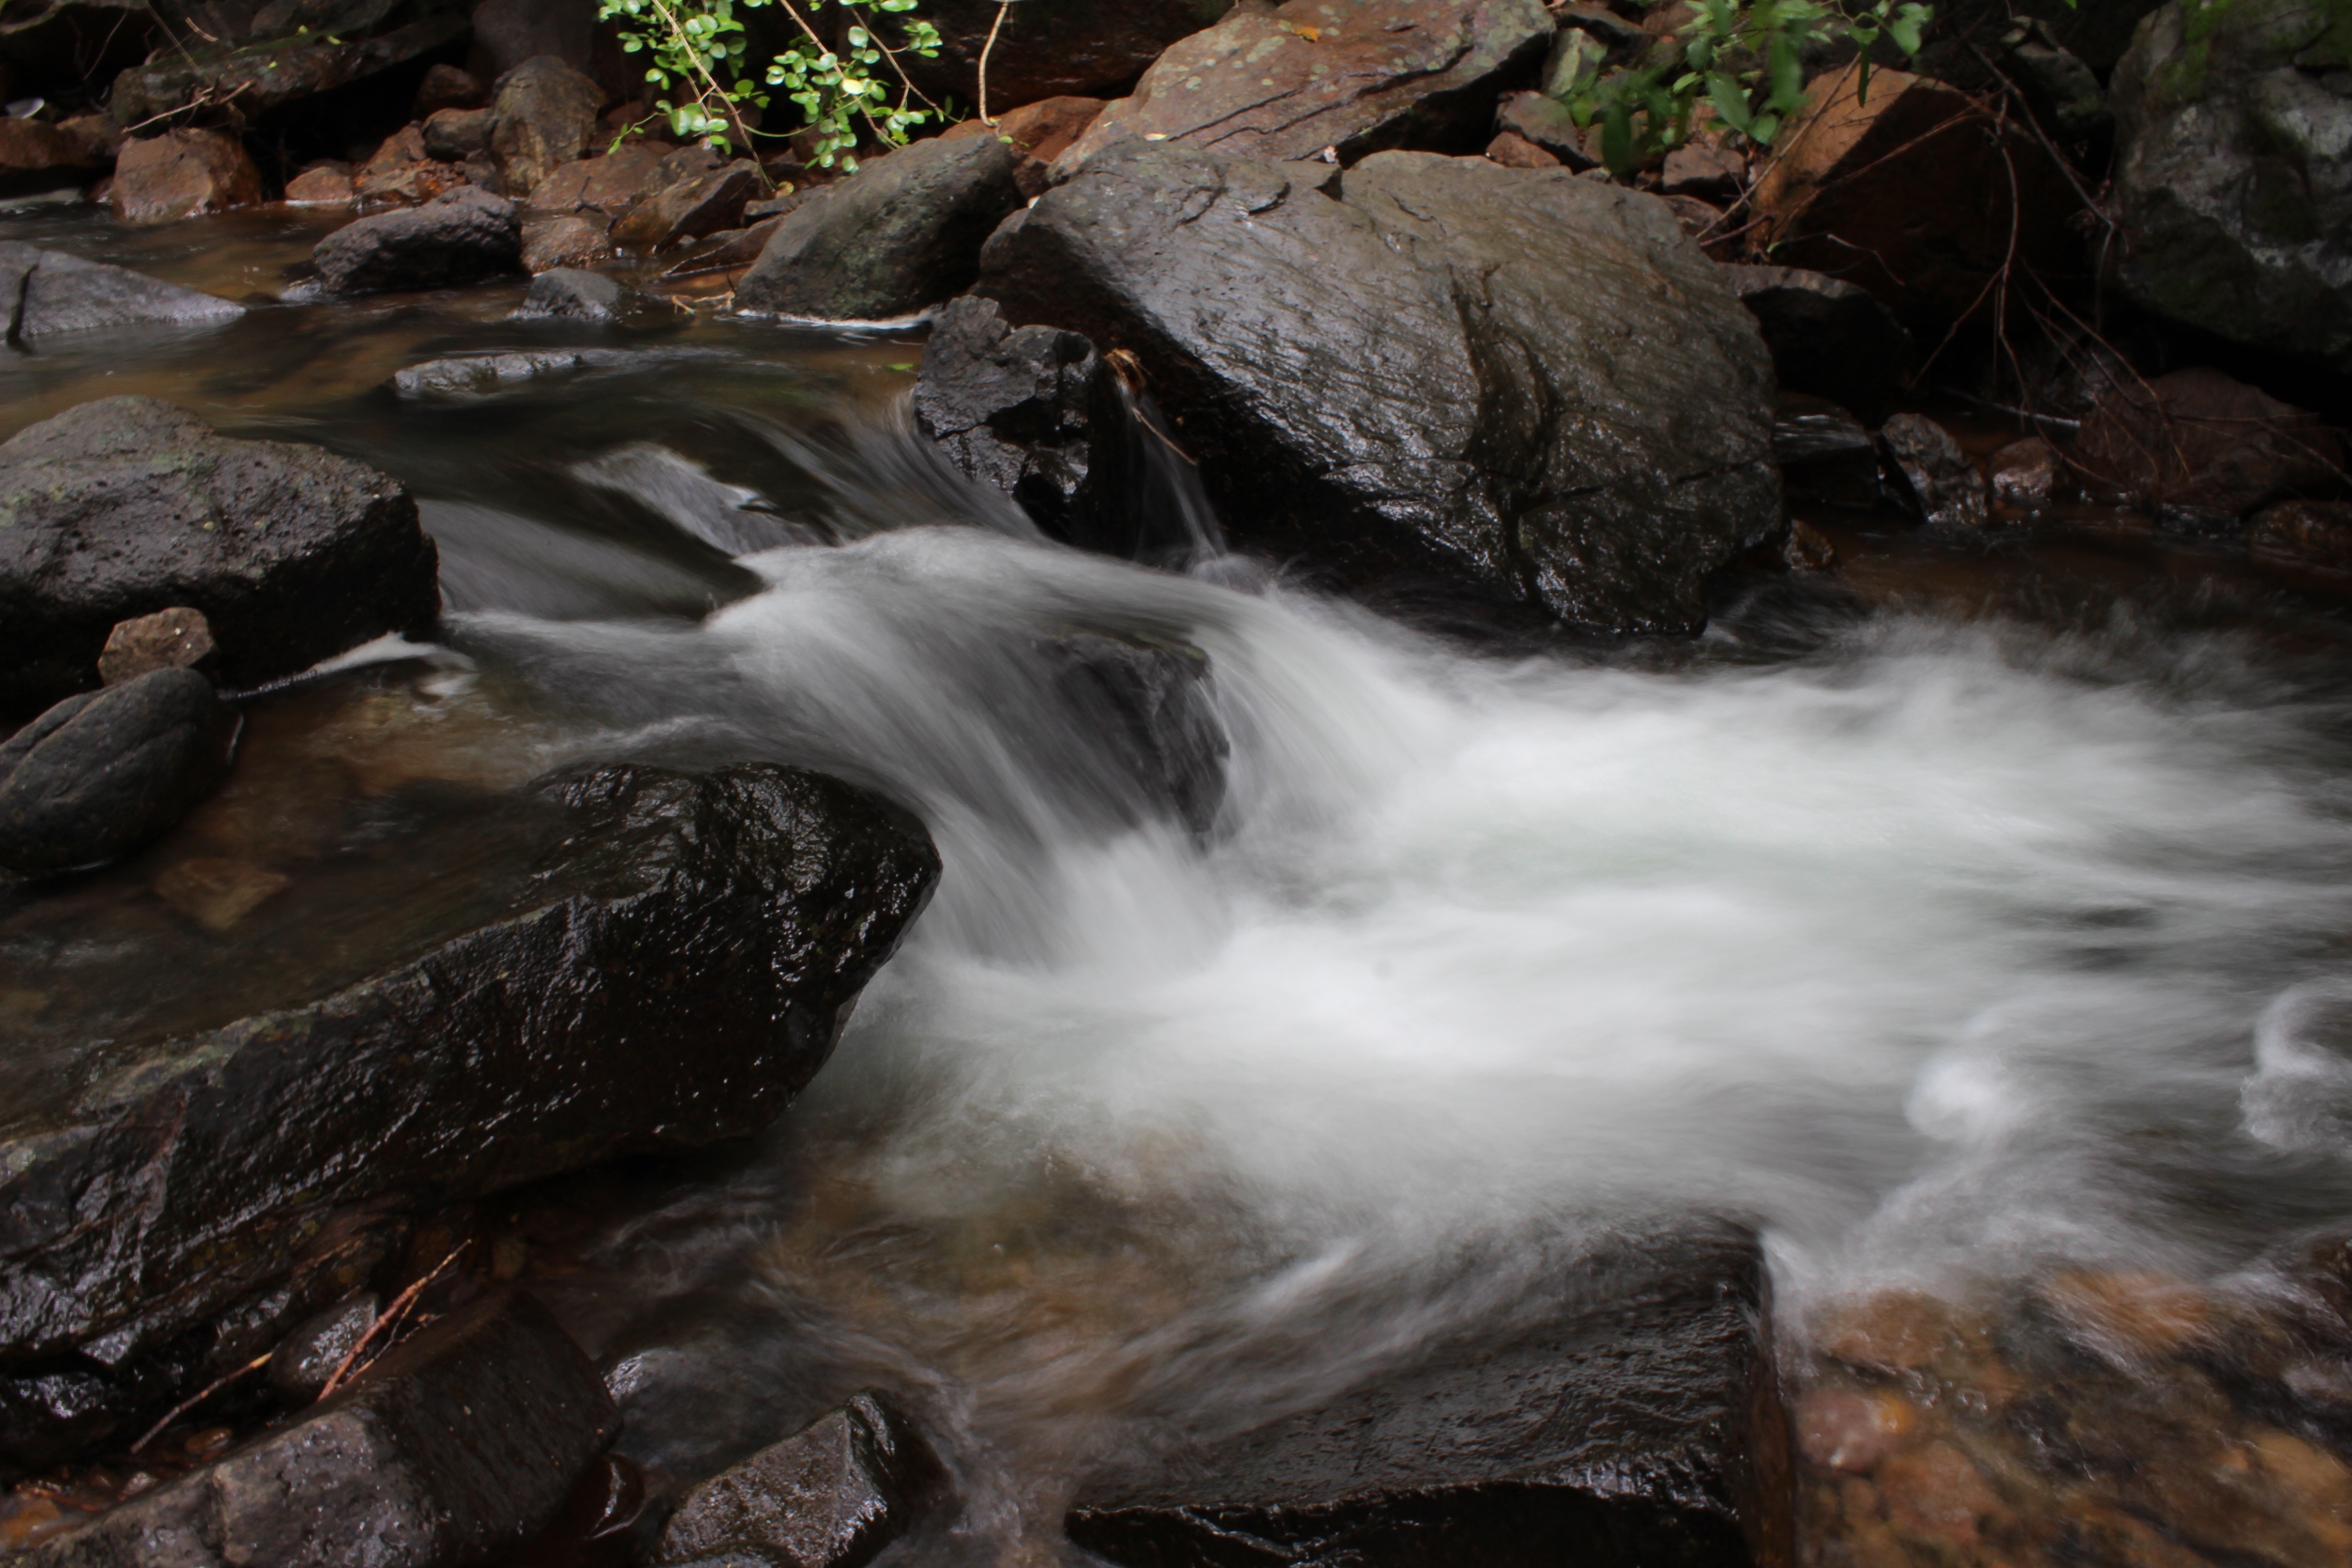
water, nature, rock, waterfall, creek, wilderness, river, stream, autumn, rapid, body of water, exposure, water feature, watercourse, landform